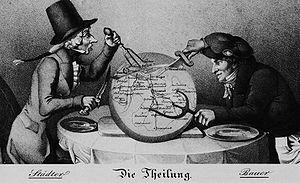
La Confédération des XXII cantons désigne l'une des étapes de formation de la Confédération suisse, la période entre la fin de la domination française en 1813 et la création de l'État fédéral de 1848.
Le système politique de la Suisse est celui d'un État fédéral comportant trois niveaux politiques : la Confédération, les cantons et les communes. Les 26 États fédérés cèdent une partie de leur souveraineté à l'État fédéral. État démocratique, il se caractérise par une démocratie semi-directe, l’importance des droits civiques, politiques et fondamentaux ainsi que la neutralité en politique extérieure. La politique interne respecte la séparation des pouvoirs. Elle répond à la nécessité de recherche de consensus liée aux diversités régionales et linguistiques, par une représentation équilibrée au sein des institutions.
Johann Gaudenz von Salis-Seewis, né le 26 décembre 1762 à Malans et mort dans la même ville le 29 janvier 1834, est un Homme d'État, un militaire et un poète suisse. Général puis membre du gouvernement de restauration, il est nommé écoutête. Il conserve ce poste de janvier 1833 à sa mort un an plus-tard.
Six des vingt-six cantons suisses sont parfois appelés demi-canton, car ils ne disposent que d'un siège au lieu de deux au Conseil des États, et ils ne comptent que pour moitié lors des votations fédérales. Ce terme n'est plus utilisé officiellement depuis 1999.